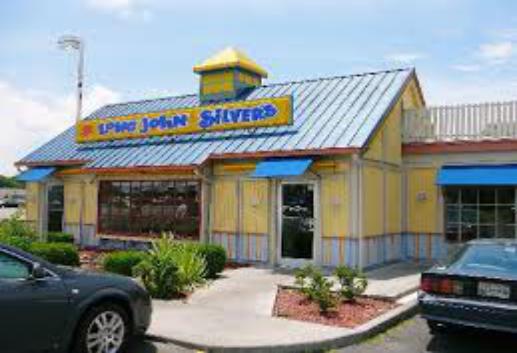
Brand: Long John Silver's
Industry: Food